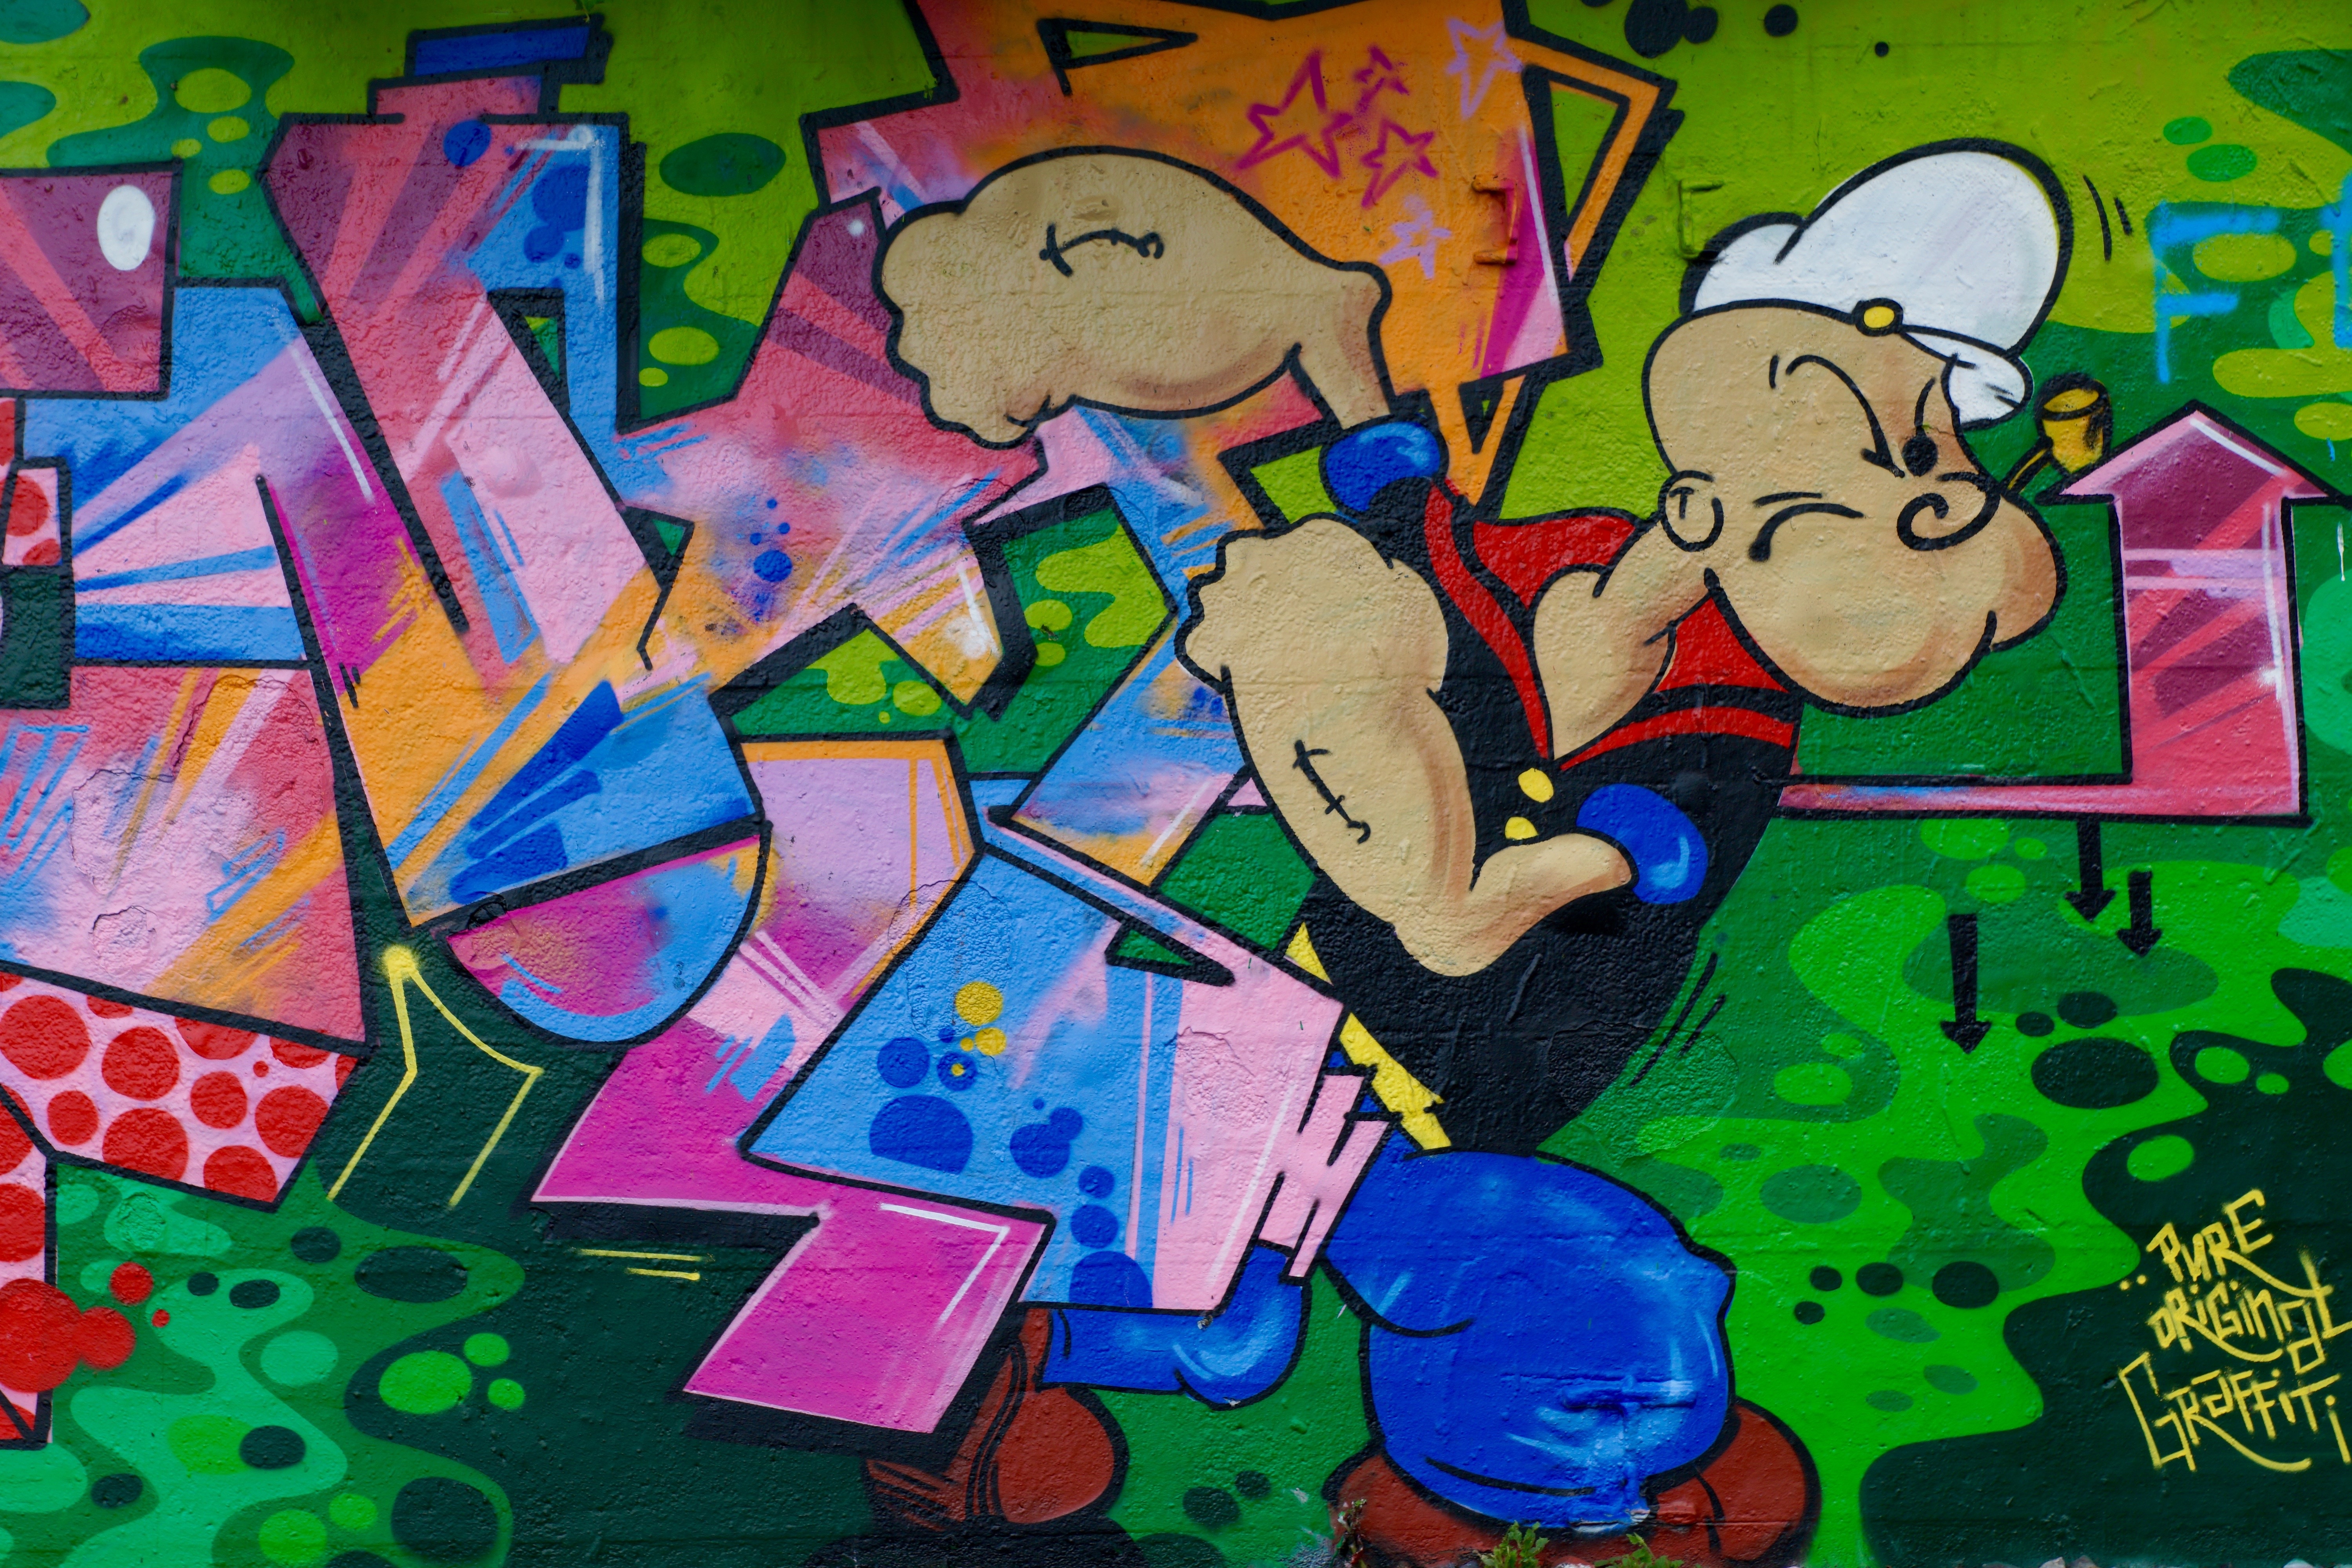
wall, graffiti, art, illustration, mural, popeye, cartoon character, child art